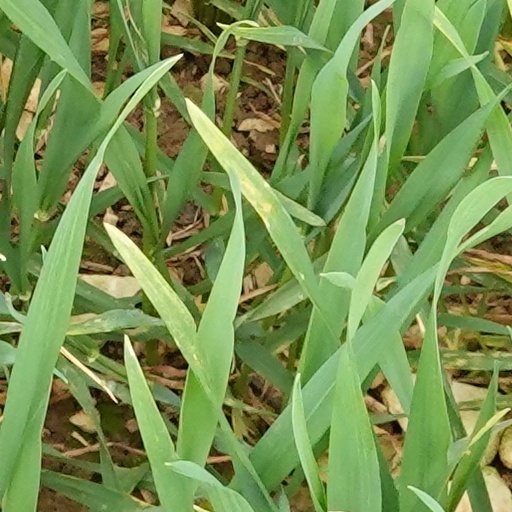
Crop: wheat